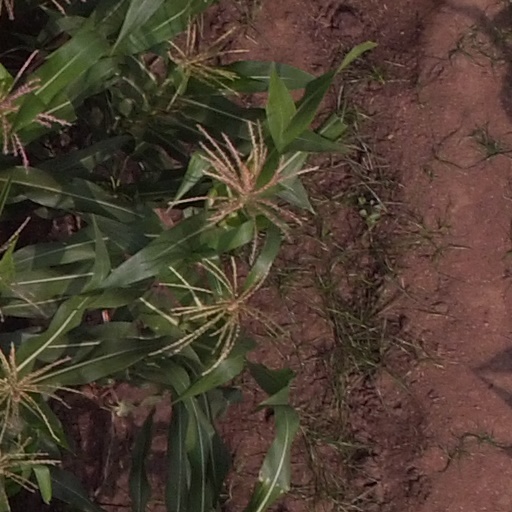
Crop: maize; corn